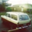
Label: automobile